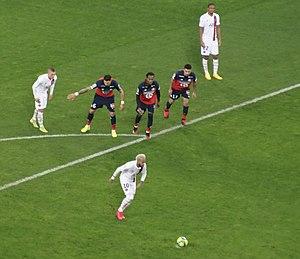
Neymar da Silva Santos Júnior dit Neymar Jr., plus couramment appelé Neymar, né le 5 février 1992 à Mogi das Cruzes, est un footballeur international brésilien évoluant au poste d'attaquant au Paris Saint-Germain, et pour l'équipe nationale du Brésil, dont il est le capitaine depuis 2014.